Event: Nepal Earthquake
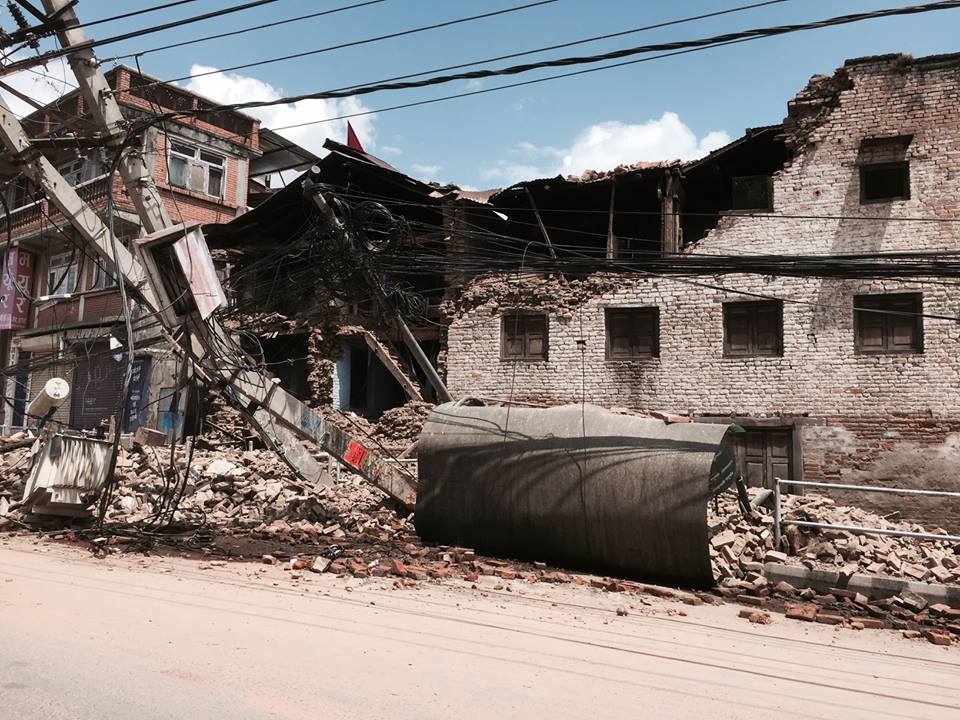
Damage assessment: damage